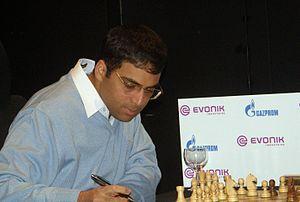
Dans ce nom indien, Viswanathan est le nom du père et Anand est le nom personnel.
Le championnat du monde d’échecs est une épreuve destinée à déterminer le champion du monde pour le jeu d’échecs. Ce championnat existe depuis 1886.